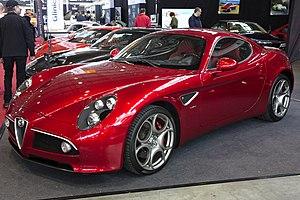
Wolfgang Egger est un designer automobile allemand, actuellement à la tête du département stylistique d'Audi. Diplômé de l'International College of Arts and Sciences de Milan, il commence sa carrière en 1989 au département stylistique d'Alfa Romeo, avant d'en devenir le chef en 1993.